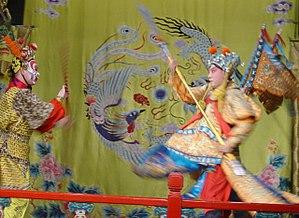
Photo:CMarmonier